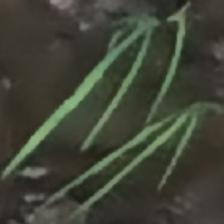
Label: clustered